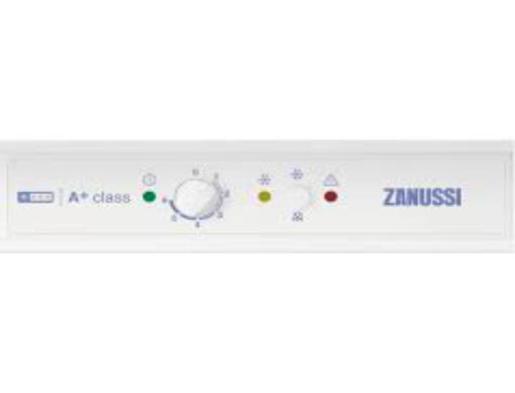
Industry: Electronic